Pineapple Express

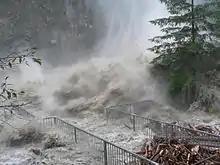
November 2006 flood, Granite Falls on the Stillaguamish River, Washington

A Pineapple Express related storm battered Southern California from January 7–11, 2005. This storm was the largest to hit Southern California since the storms that hit during the 1997–98 El Niño event. The storm caused mud slides and flooding, with one desert location just north of Morongo Valley receiving about of rain, and some locations on south and southwest-facing mountain slopes receiving spectacular totals: San Marcos Pass, in Santa Barbara County, received , and Opids Camp (AKA Camp Hi-Hill) in the San Gabriel Mountains of Los Angeles County was deluged with of rain in the five-day period. In some areas the storm was followed by over a month of near-continuous rain.